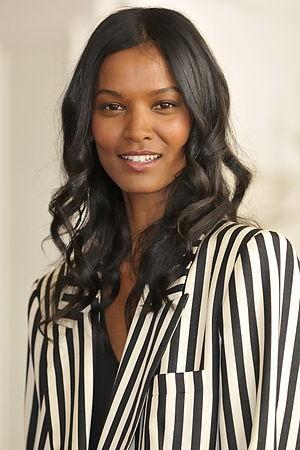
66ème Festival du Cinéma de Venise (Mostra), 4ème jour (05/09/2009). Photocall avec fr:Liya Kebede pour le Film